John C. C. Mayo

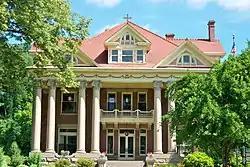
Mayo Mansion

By 1905, Mayo had amassed enough wealth to build a larger home in Paintsville. He had married Alice Jane Meek and they now had two children, John C.C. 2nd and Mary Margaret. Mayo had originally planned a modest twenty room house, but following trips to the Bluegrass region of Kentucky, and having in 1904 acquired Varina Farms, the Powhatan Plantation in Mayo's ancestral Virginia, he decided to build a mansion which would rival those he had seen. His plans were expanded for a classic revival mansion with forty rooms.